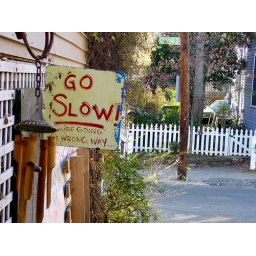
Great sign on a one way street in Cabbagetown